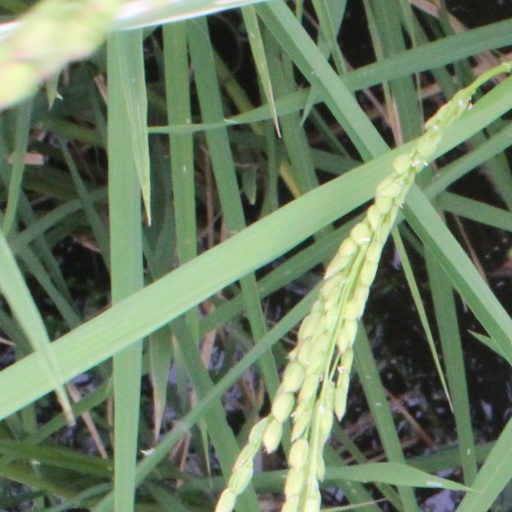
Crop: rice